Martha von Sabinin

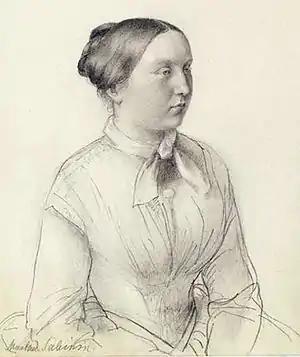
Martha von Sabinin

Marfa Stepanovna Sabinina was the daughter of the Russian archpriest in Weimar in Saxony. She studied music with Georg and Clara Schumann, Peter Cornelius, and Franz Liszt, and worked as a music teacher at Weimar from 1854 to 1860. She received an appointment as court music teacher to the children of Tsar Alexander II in St. Petersburg, where she served from 1855 to 1881.